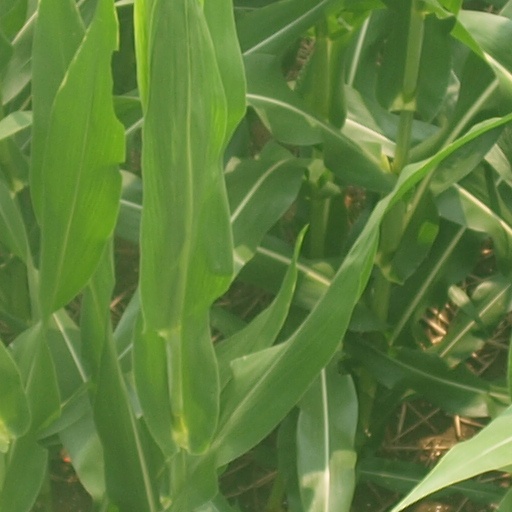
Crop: maize; corn